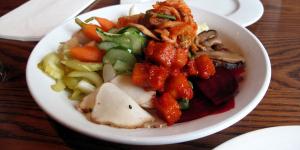
montadito de jamon langostinos y aceite de frutos secos